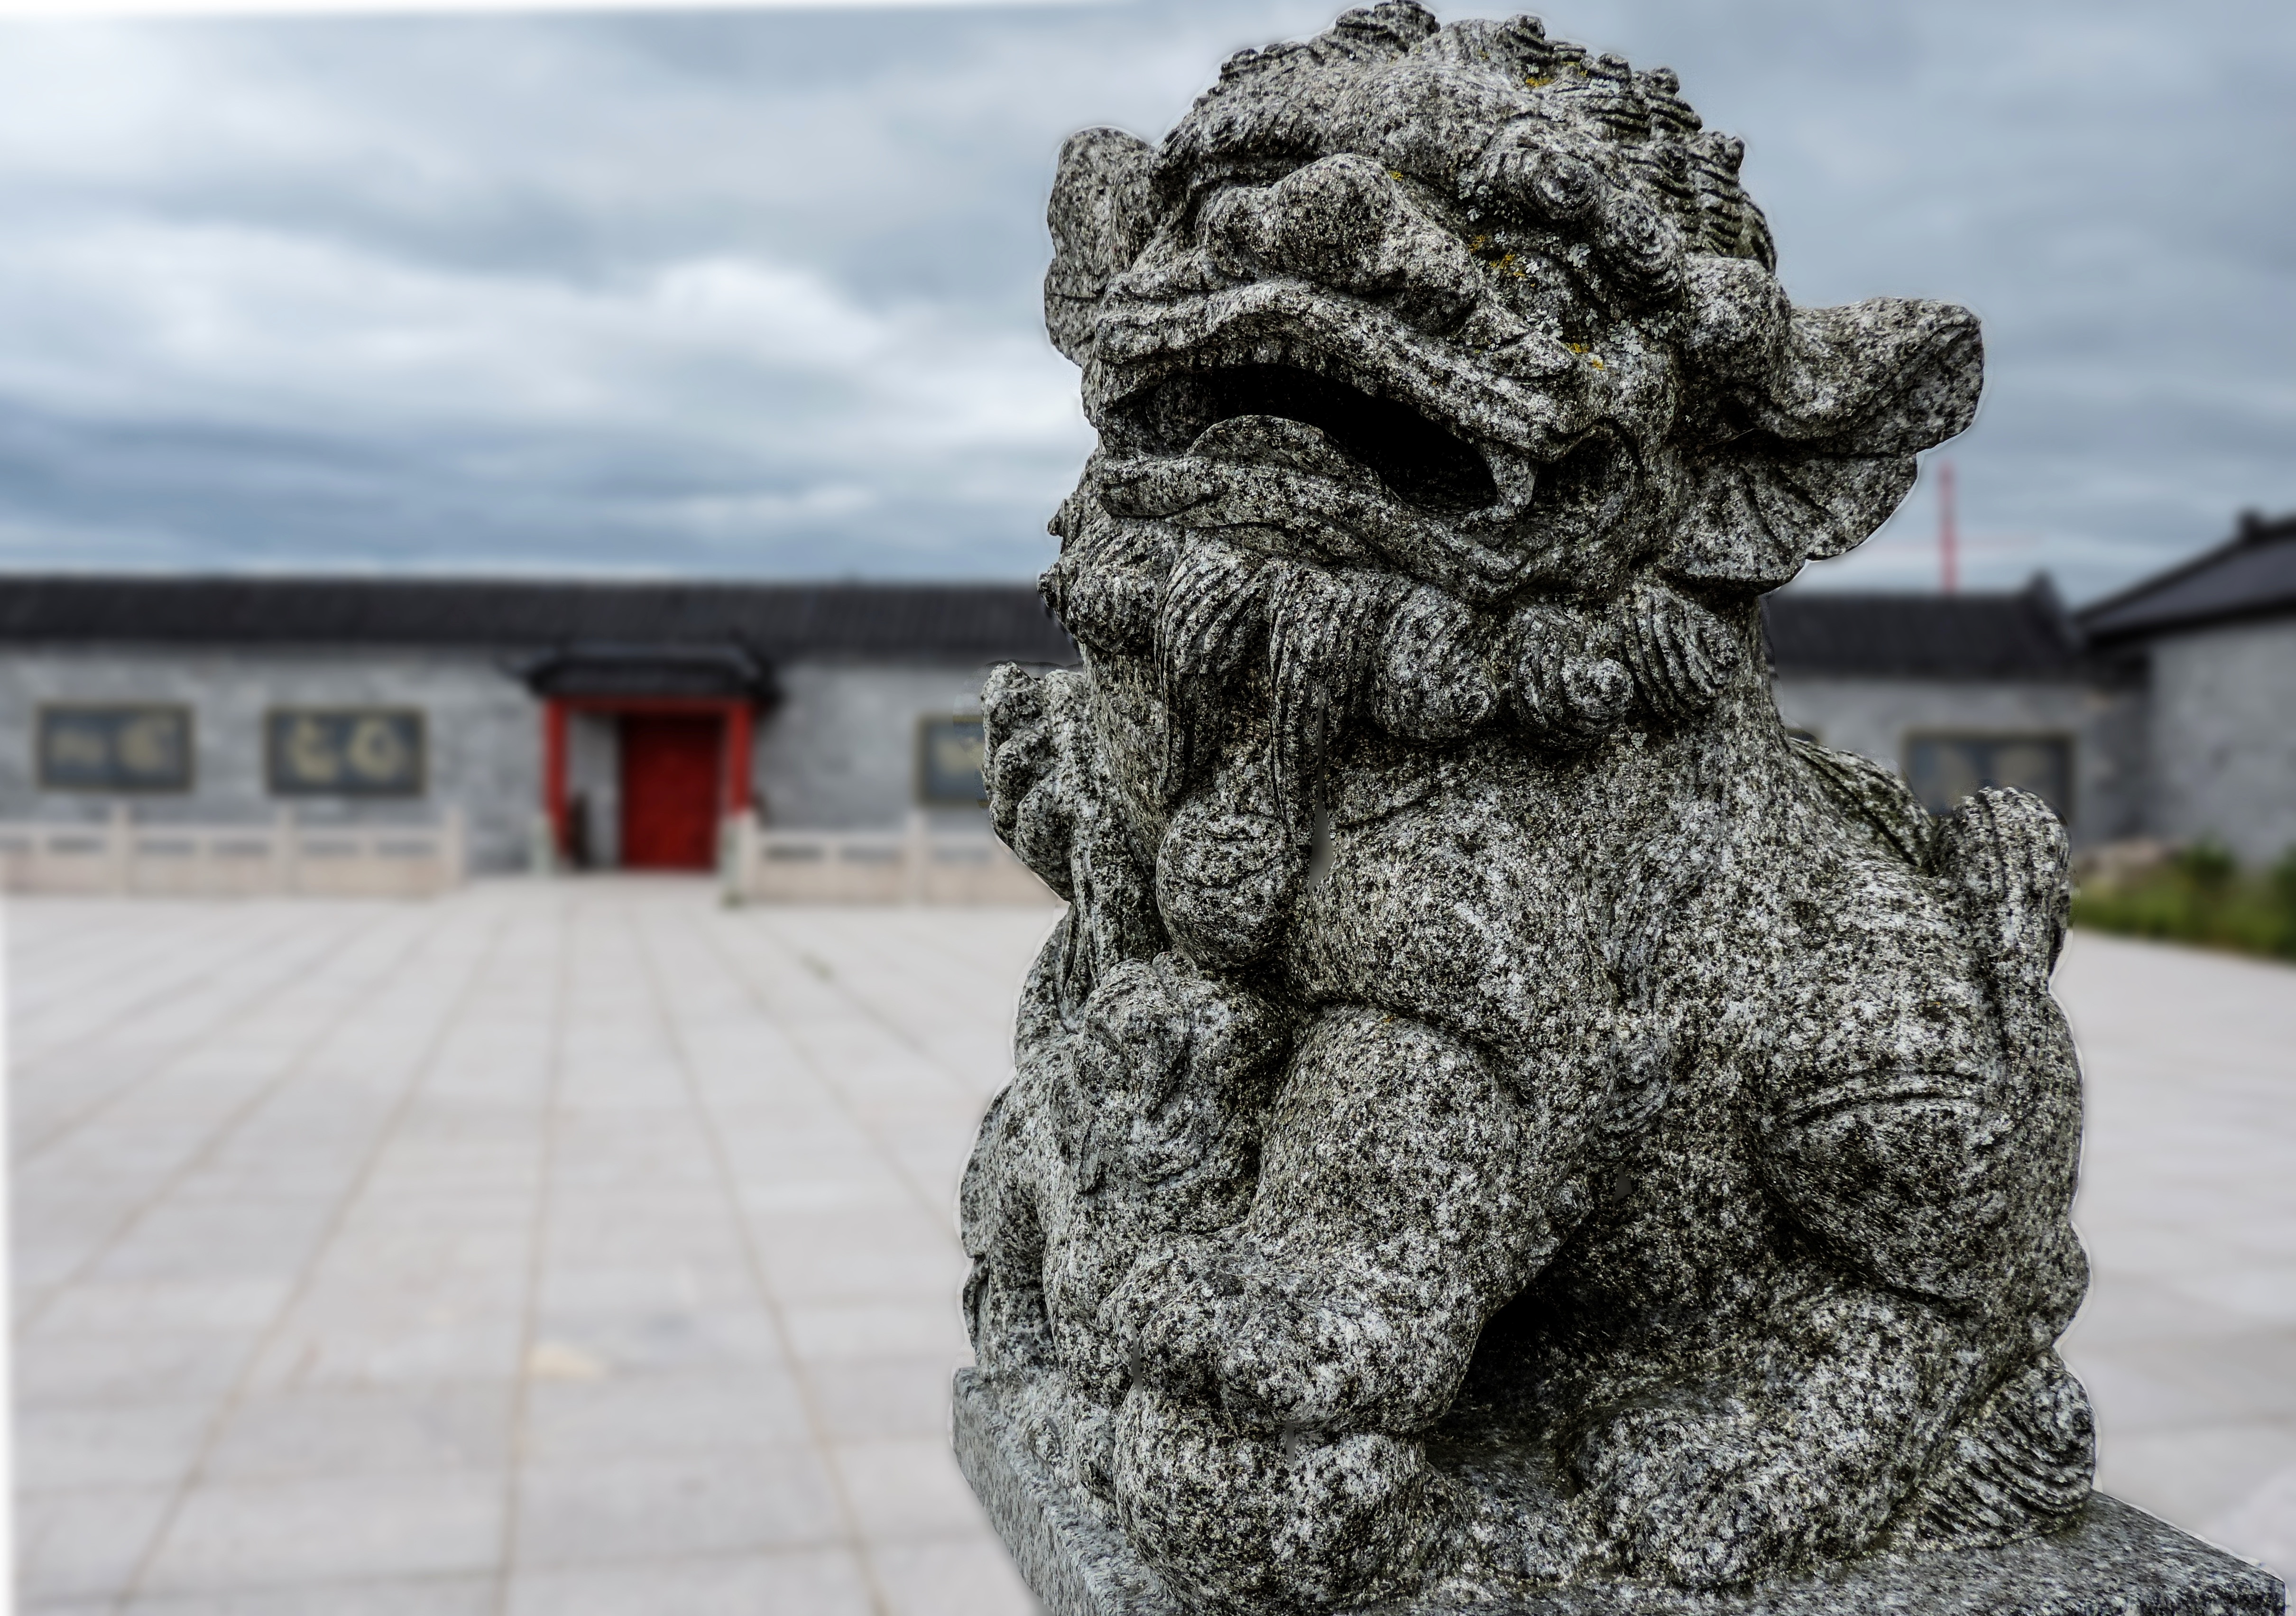
sand, rock, snow, winter, architecture, sky, stone, monument, travel, statue, decoration, religion, tourism, gothic, gargoyle, sculpture, memorial, art, temple, monster, creature, fantasy, horror, goblin